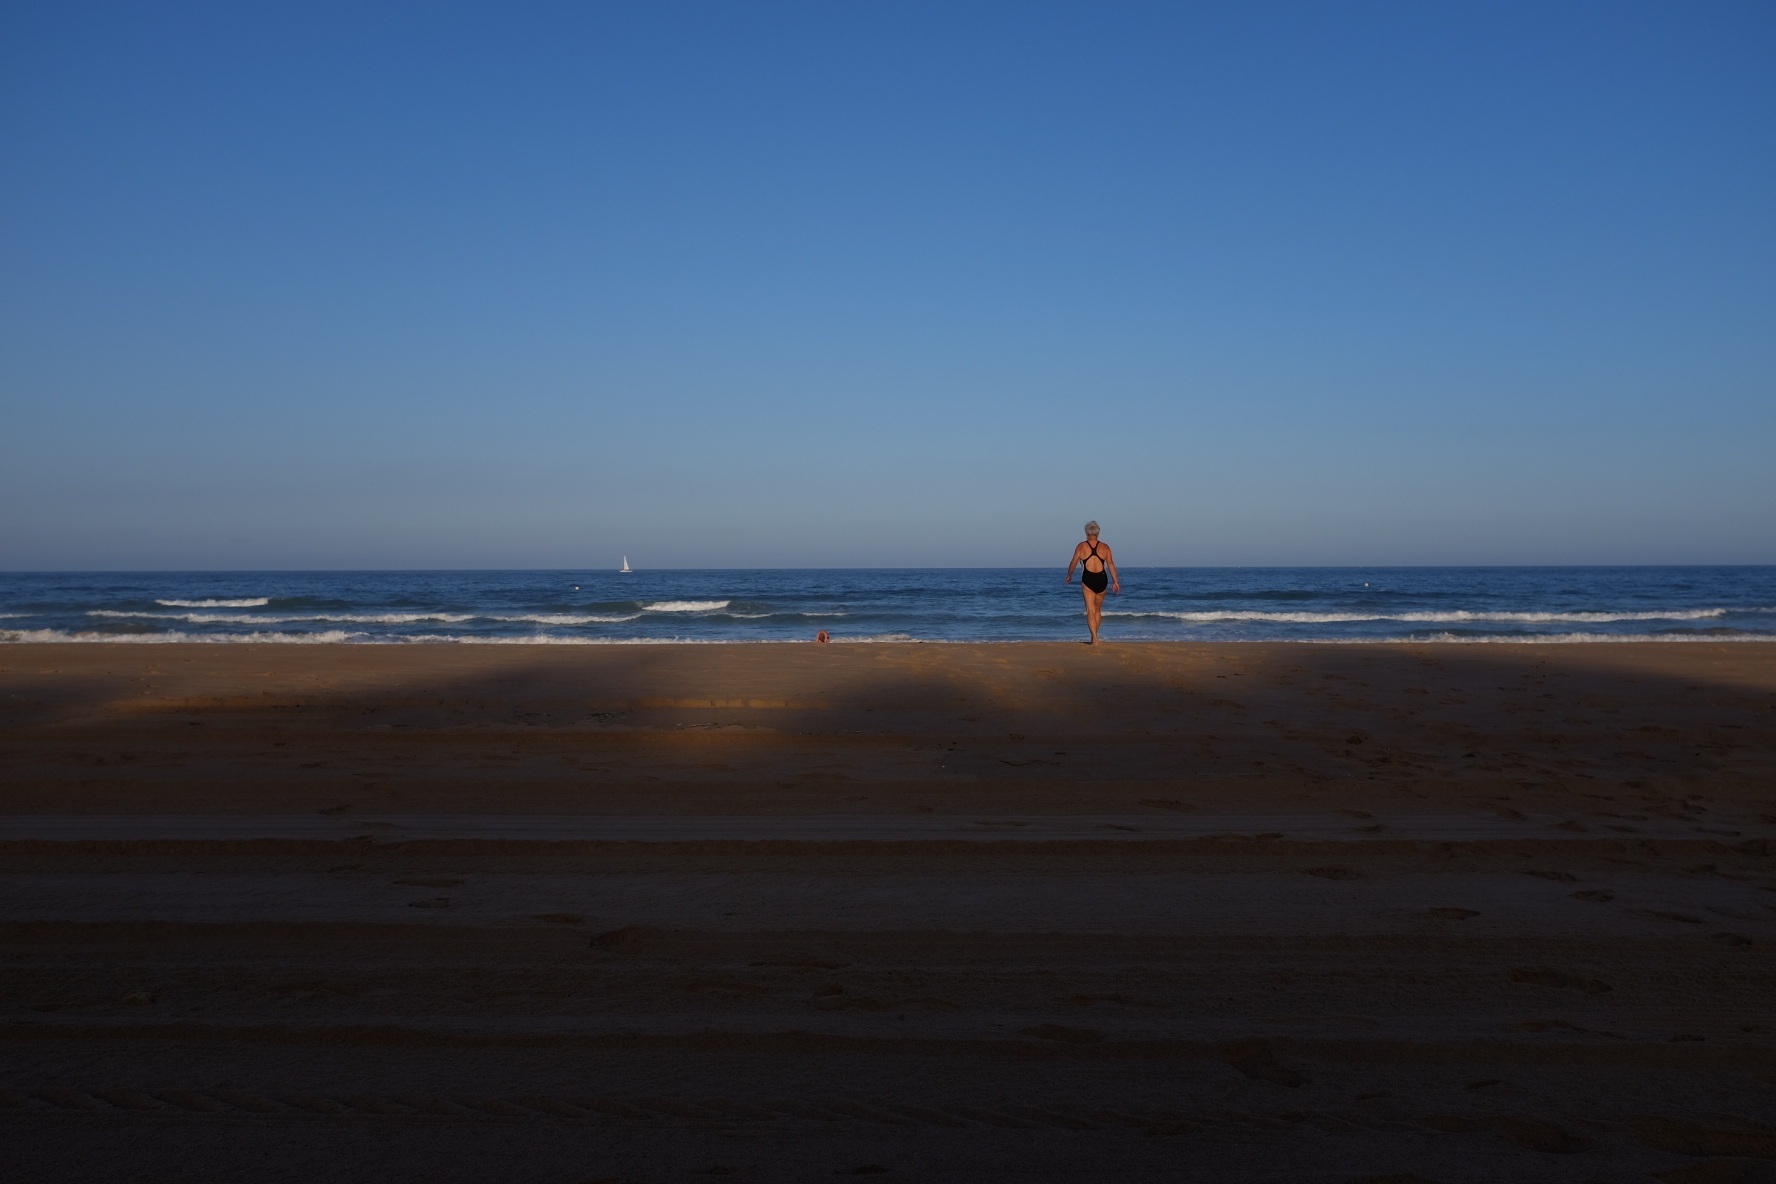
beach, sea, coast, water, outdoor, sand, ocean, horizon, person, woman, shore, wave, dawn, alone, summer, vacation, dusk, female, evening, bay, freedom, leisure, swimming, body of water, swimsuit, cape, wind wave